Professor Pac-Man

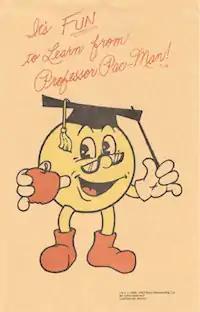
1983 arcade flyer

Professor Pac-Man is a quiz arcade video game that was produced by Bally Midway and released in August 1983. It is the seventh title in the "Pac-Man" series of games. It is also the last of only seven games from Bally Midway Manufacturing to run on their Midway Astrocade hardware. Only 400 cabinets were made; many of these were returned to the manufacturer and converted to "Pac-Land" cabinets.